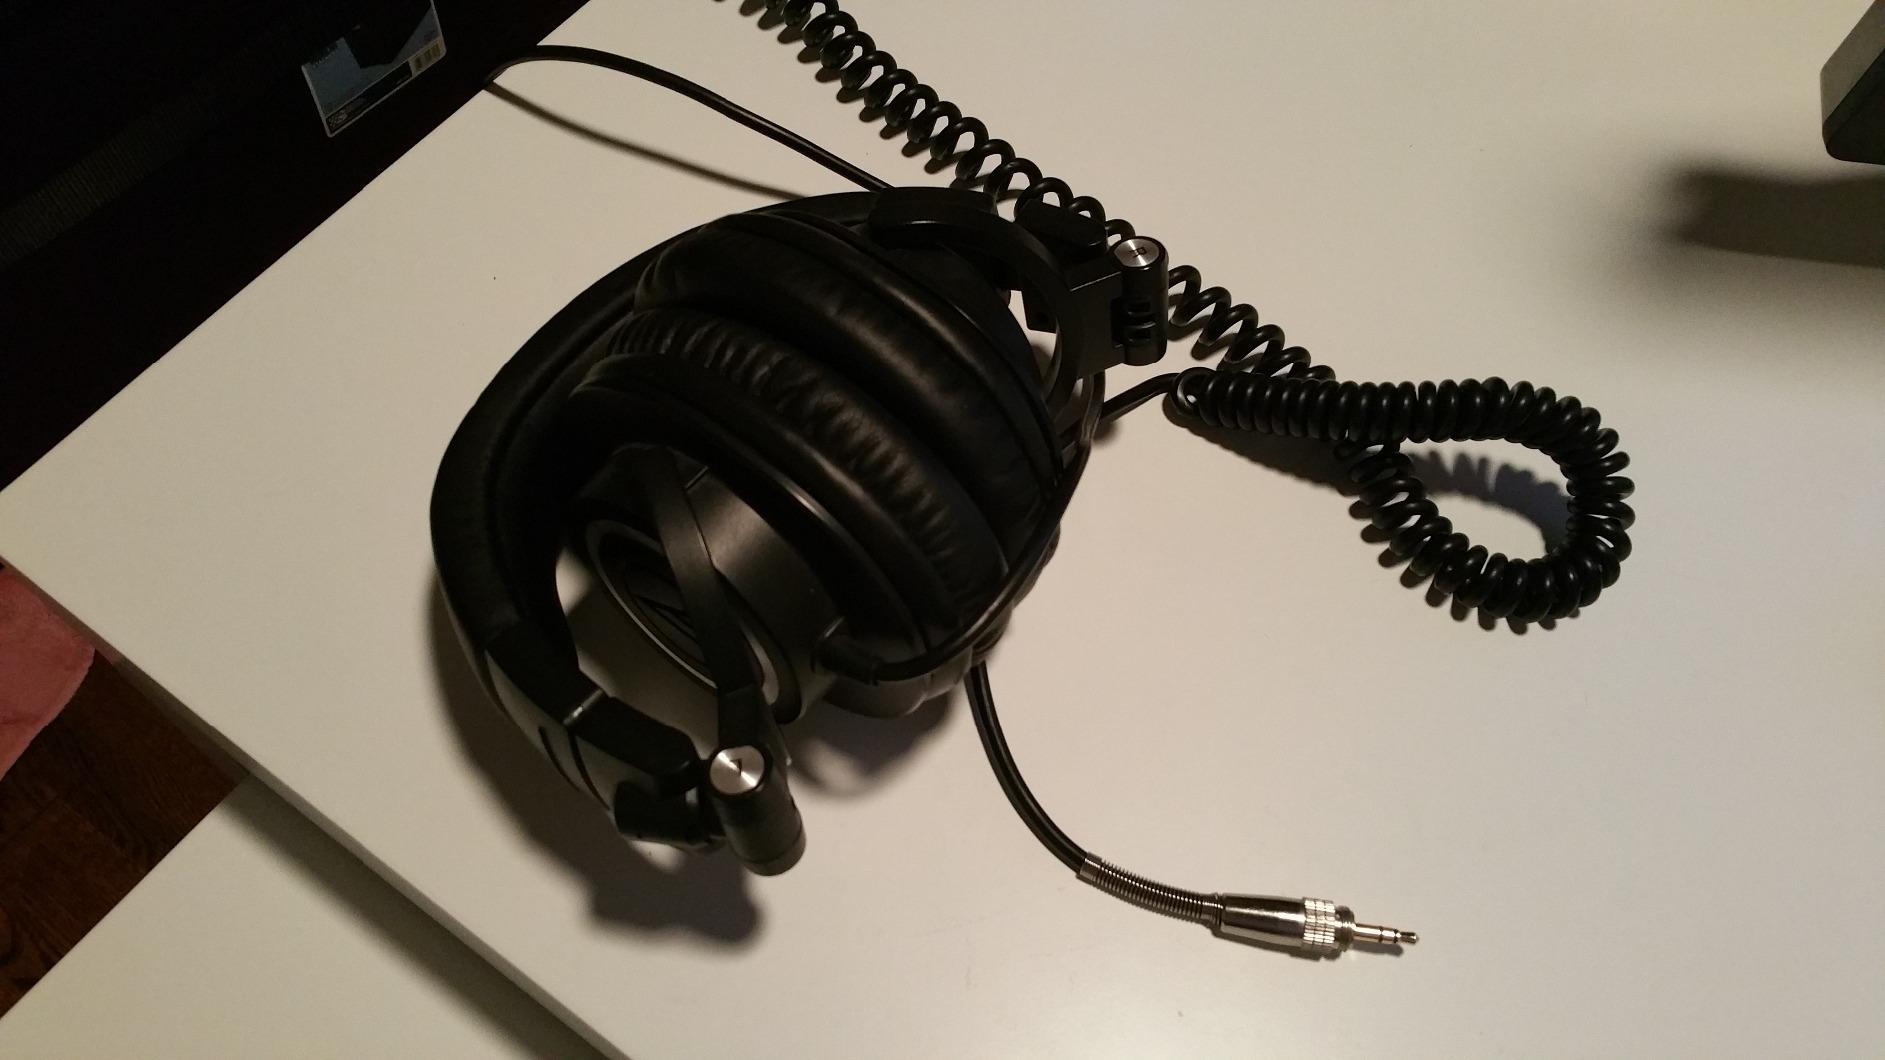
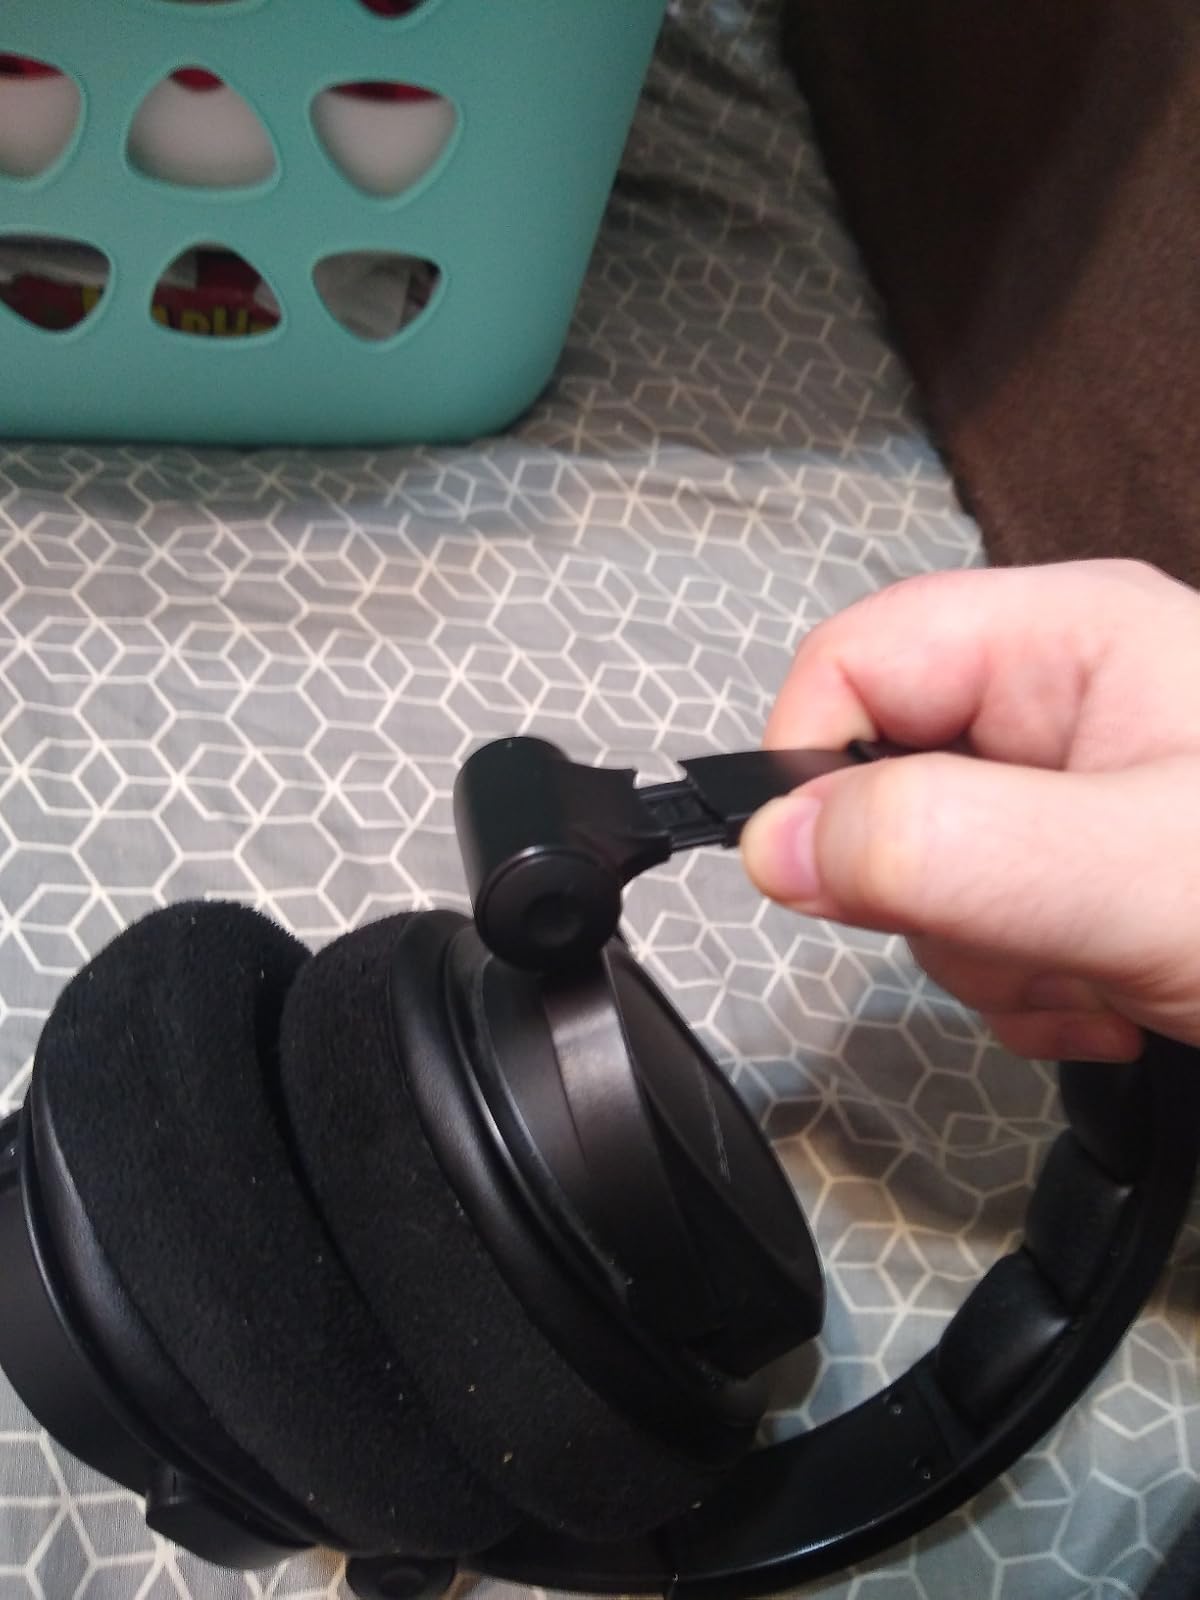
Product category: headphones
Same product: no